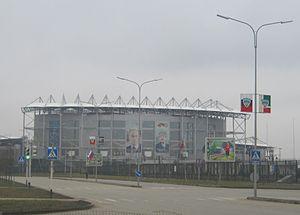
La Akhmad Arena est un stade de football situé à Grozny, en Tchétchénie.